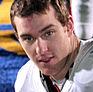
Age: 21